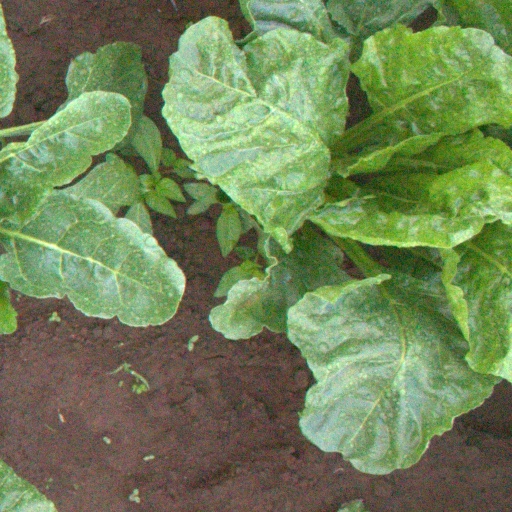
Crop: sugar beet